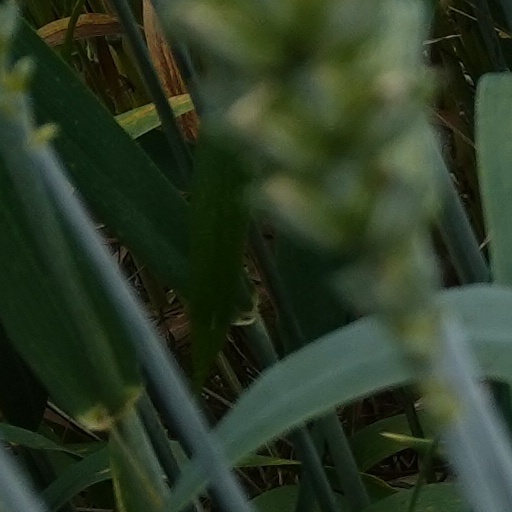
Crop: wheat